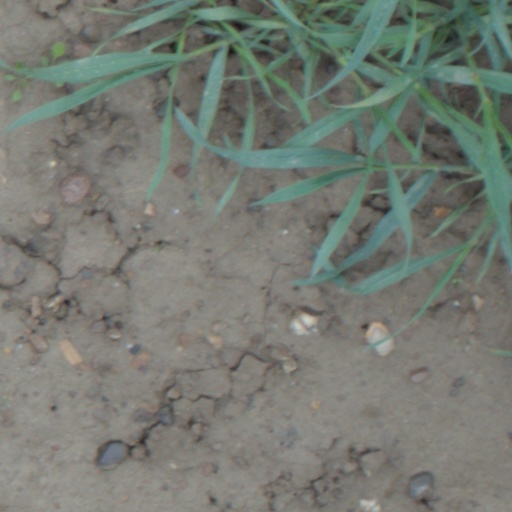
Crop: wheat